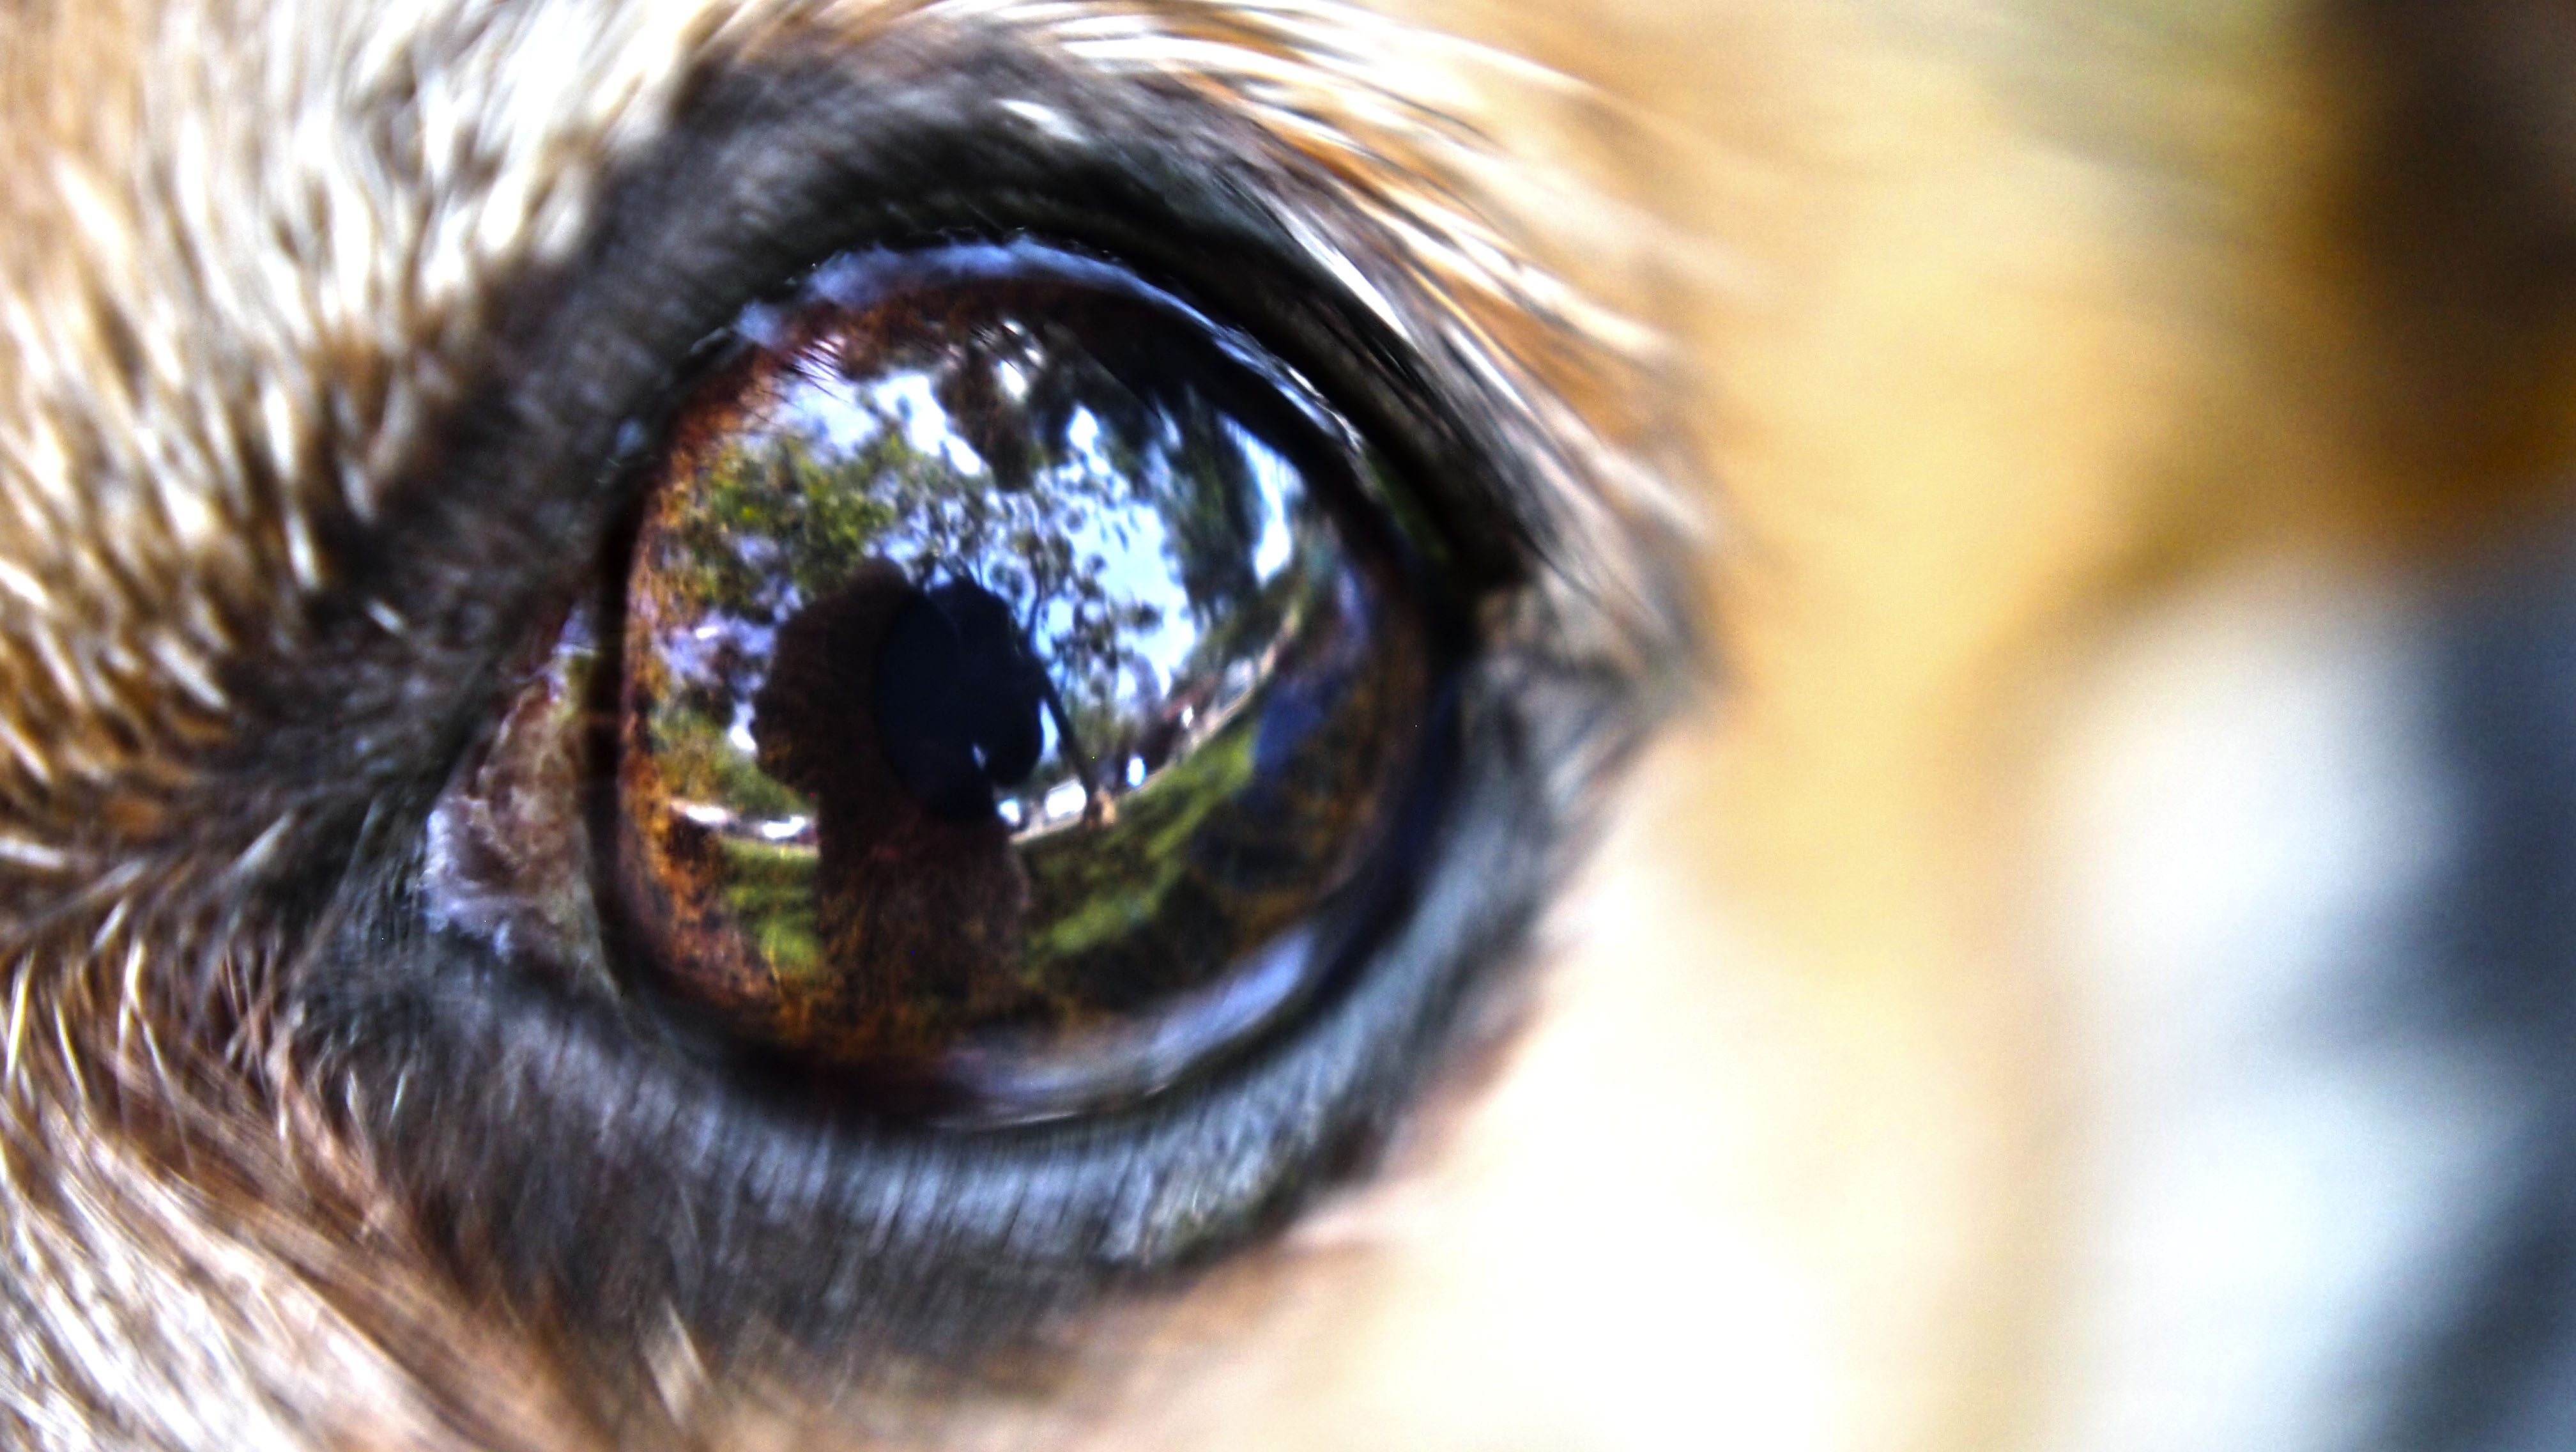
people, photography, dog, animal, food, reflection, macro, park, ear, close up, human body, picnic, family, kids, nose, creativecommons, happy, iris, eye, head, organ, god, witness, activities, jehovah, congregation, jw, theocratic, macro photography, dog like mammal